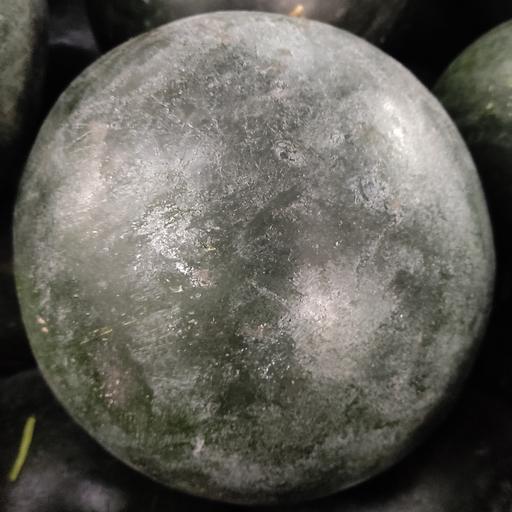
Crop type: Watermelon